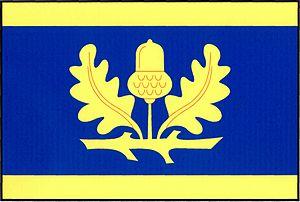
Snovídky est une commune du district de Vyškov, dans la région de Moravie-du-Sud, en République tchèque. Sa population s'élevait à 349 habitants en 2017.